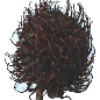
Label: Rambutan 1